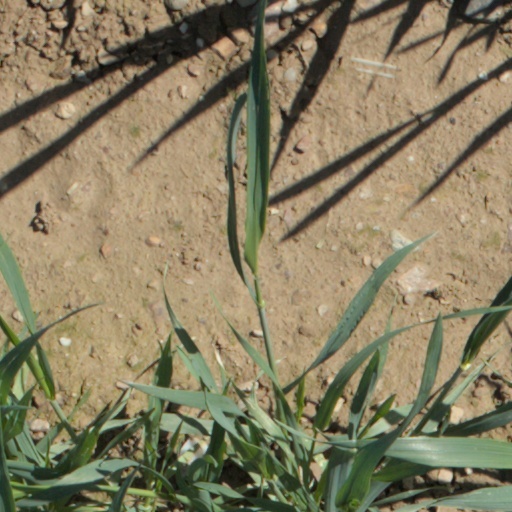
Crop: wheat